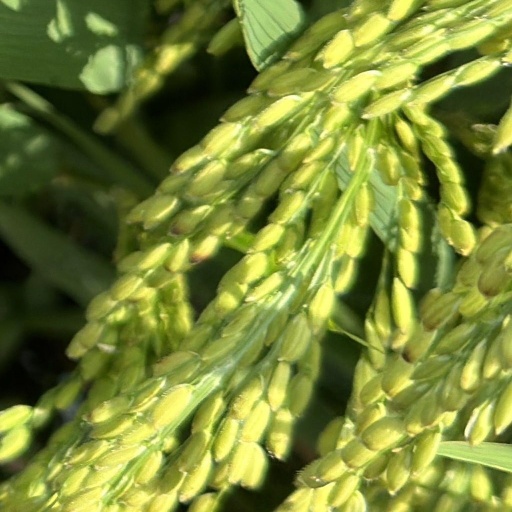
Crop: rice